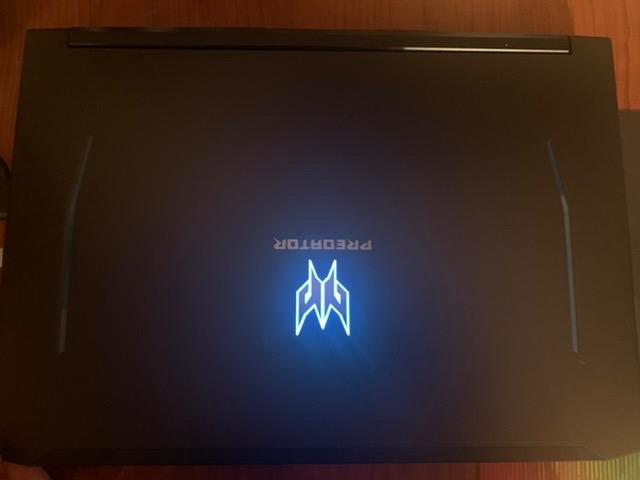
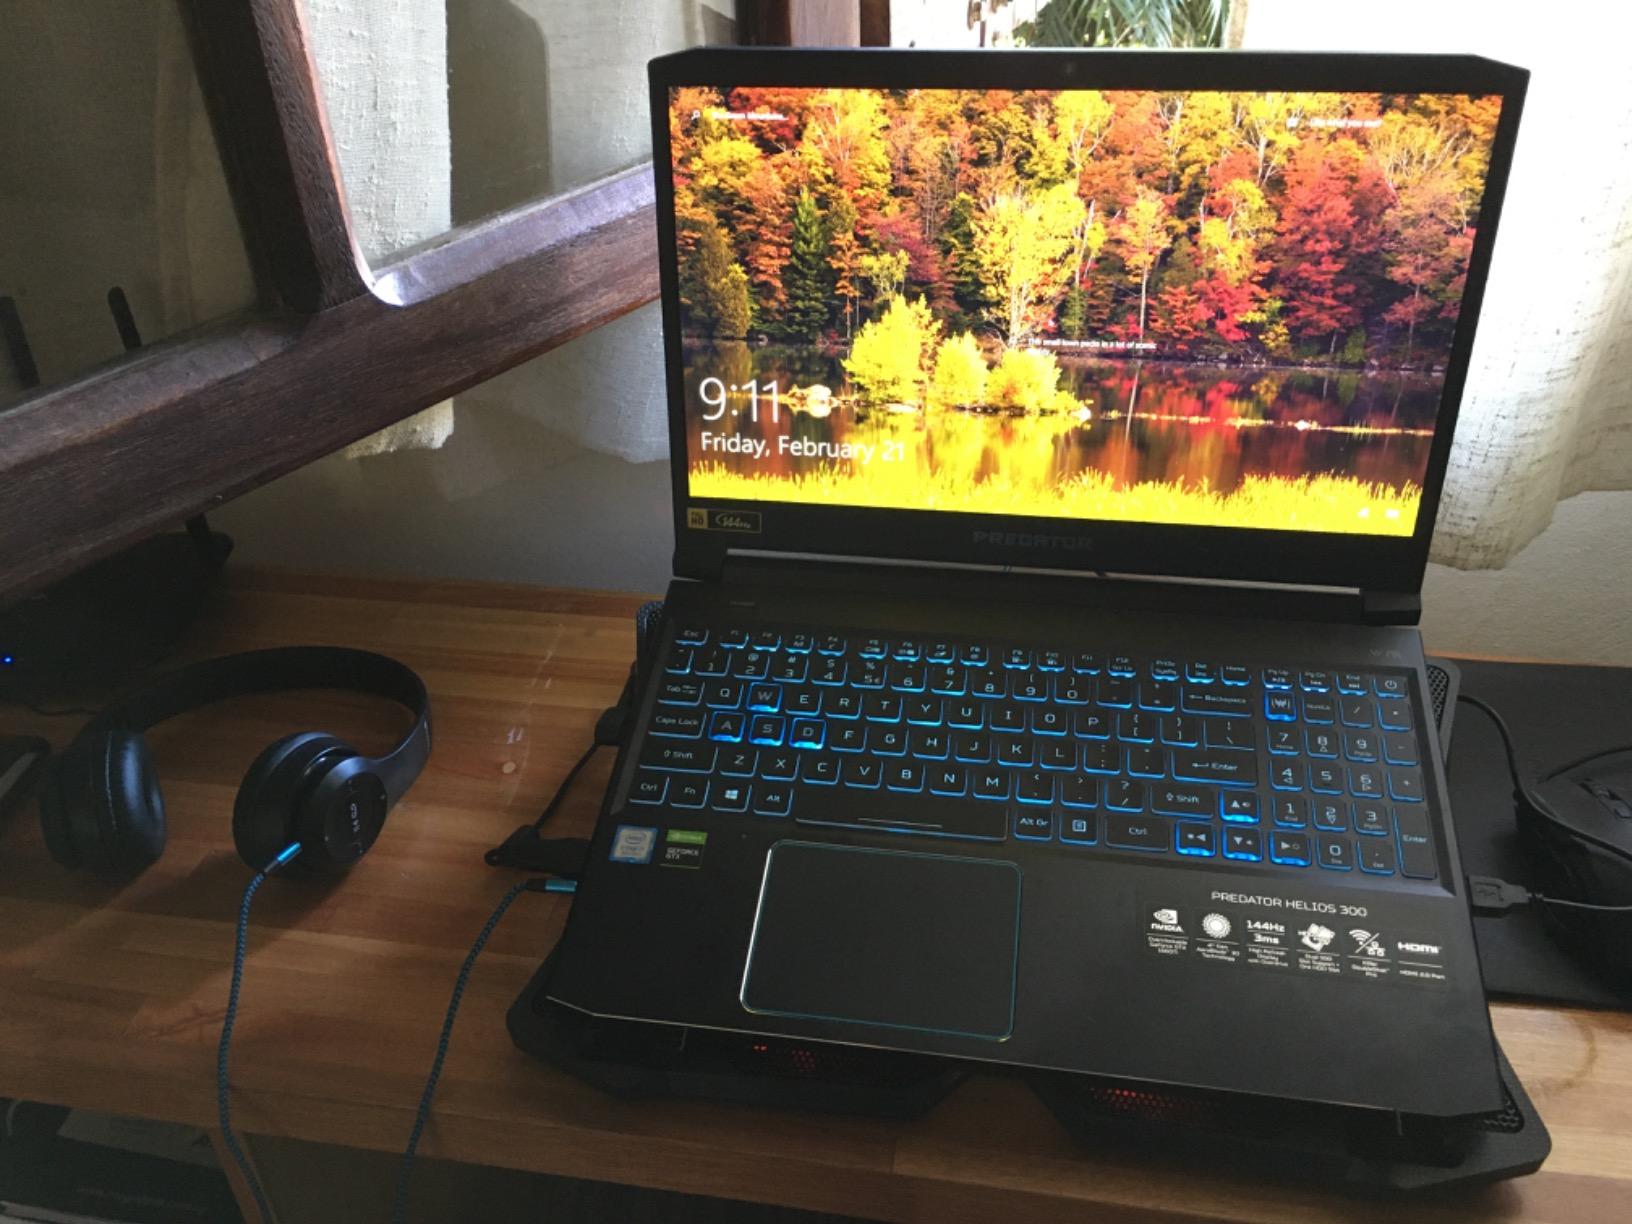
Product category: laptop
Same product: yes